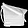
Label: Bag